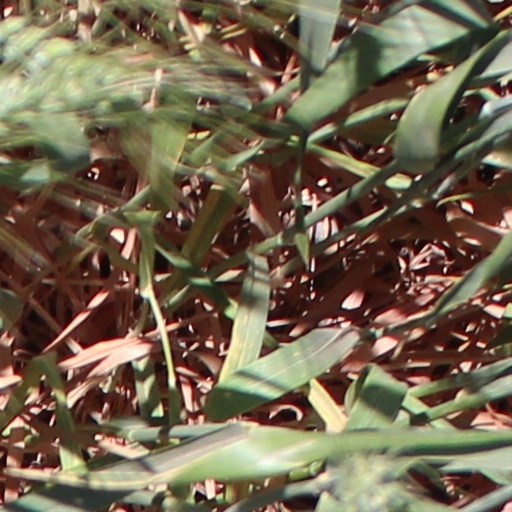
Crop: wheat